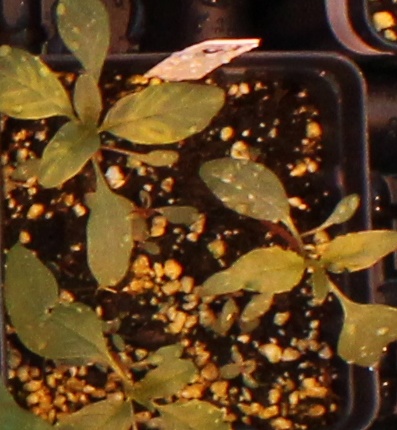
Label: Waterhemp